Eduardo Casanova

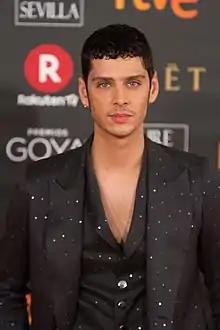
At the 2018 Goya Awards

Eduardo Casanova (born 24 March 1991) is a Spanish actor and filmmaker, popularly known for his role as Fidel in the sitcom "Aída" (2005–2014).